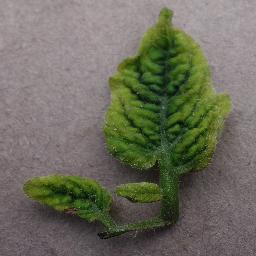
Label: Tomato___Tomato_Yellow_Leaf_Curl_Virus